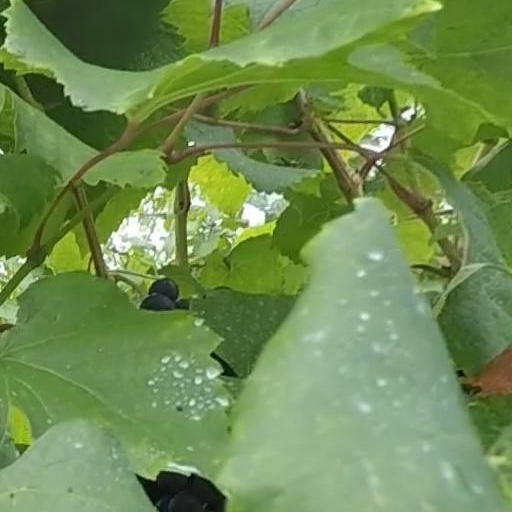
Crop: grape